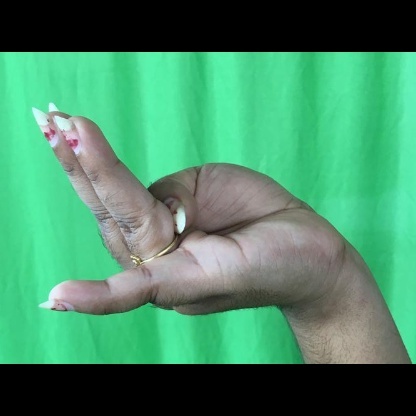
Mudra: Chaturam